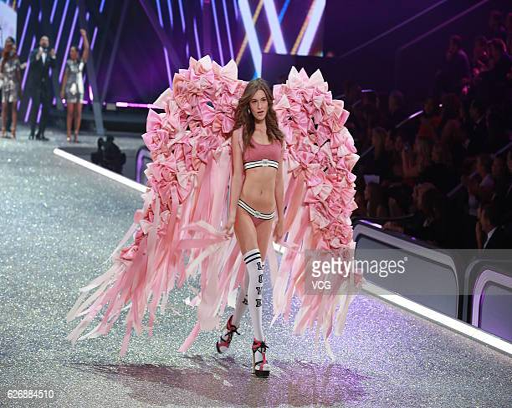
person walks on the runway during show